Henry Wilson

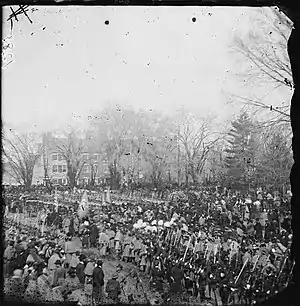
African American Union Troops at Lincoln's second Inauguration, Washington, D.C., March 4, 1865. Wilson successfully authored legislation granting them equal pay in June 1864

In July 1861, Wilson was present for the Civil War's first major battle at Bull Run Creek in Manassas, Virginia, an event which many senators, representatives, newspaper reporters, and Washington society elite traveled from the city to observe in anticipation of a quick Union victory. Riding out in a carriage in the early morning, Wilson brought a picnic hamper of sandwiches to feed Union troops. However, the battle turned into a Confederate rout, forcing Union troops to make a panicky retreat. Caught up in the chaos, Wilson was almost captured by the Confederates, while his carriage was crushed, and he had to make an embarrassing return to Washington on foot. The result of this battle had a sobering effect on many in the North, causing widespread realization that Union victory would not be won without a prolonged struggle.